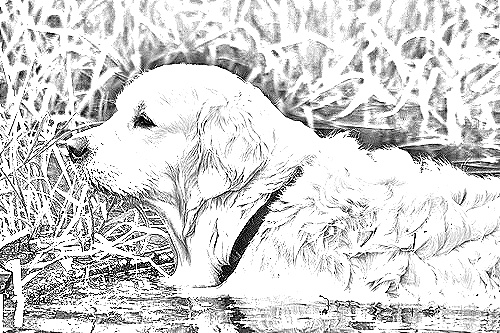
Portrait style: Sketch Portrait